Red Hill, Australian Capital Territory

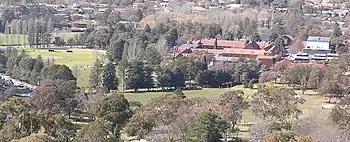
Grounds and buildings of Canberra Grammar School viewed from Red Hill

Red Hill has a local public primary school and a government pre school located in the same building complex. The Red Hill School is an accredited IB World School. There is also a Catholic primary school, St Bede's Primary School, and the Canberra Grammar School, an Anglican school for boys and girls, and a French-Australian preschool.